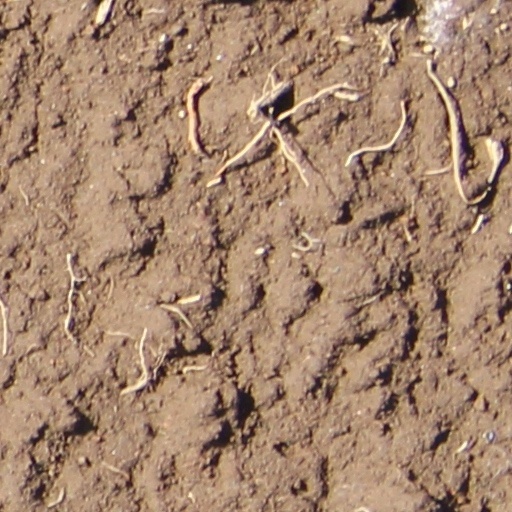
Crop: wheat